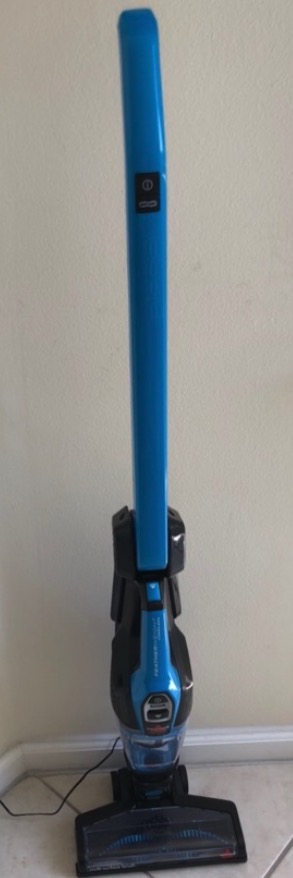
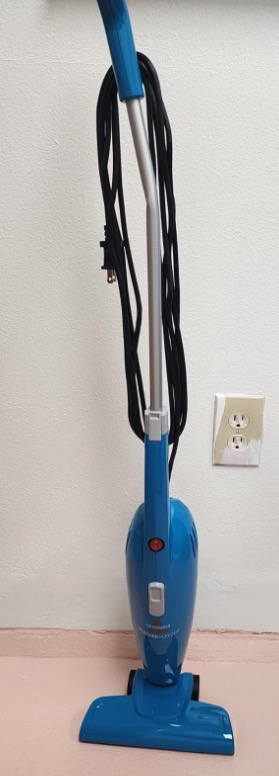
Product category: items_vacuum
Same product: no